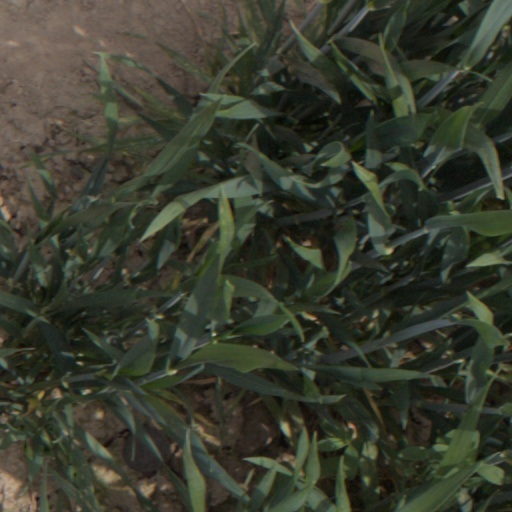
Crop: wheat